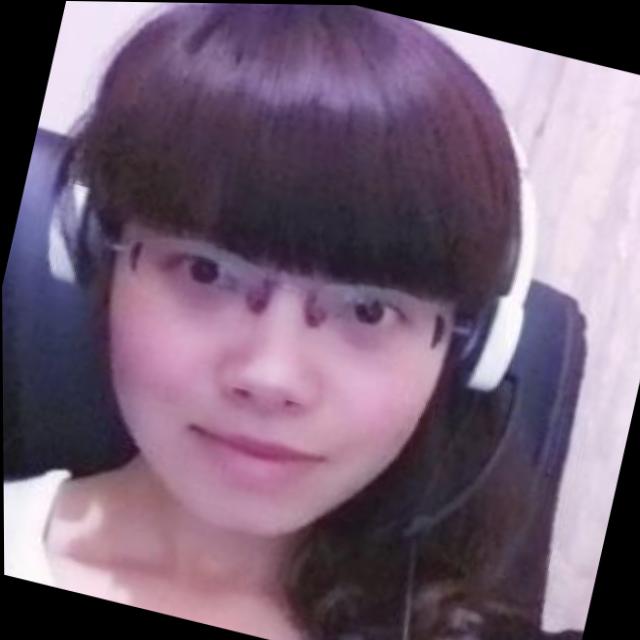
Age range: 21-44